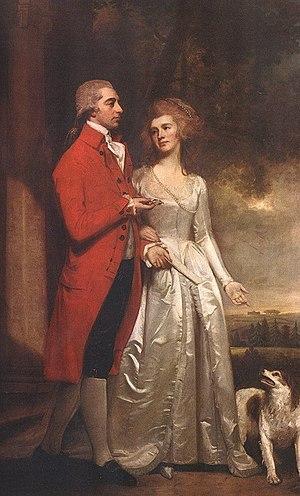
Mr and Mrs William Hallett est un tableau réalisé en 1785 par Thomas Gainsborough, et conservé à la National Gallery de Londres. Il est populairement connu comme The Morning Walk. Le tableau a été attaqué par un homme avec un objet pointu le 18 mars 2017.
Sir Christopher Sykes, 2ᵉ baronnet est un politicien conservateur anglais et député de Beverley de 1784 à 1790.